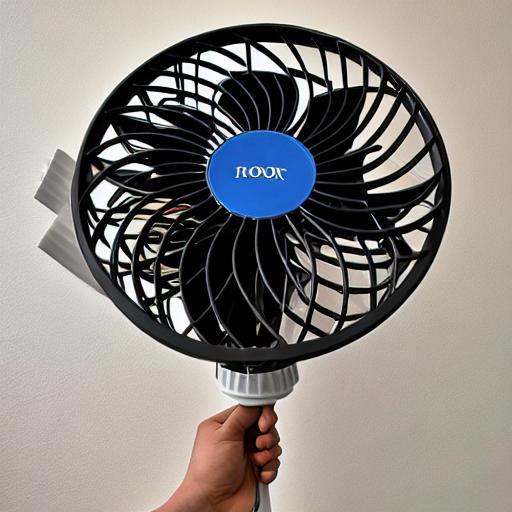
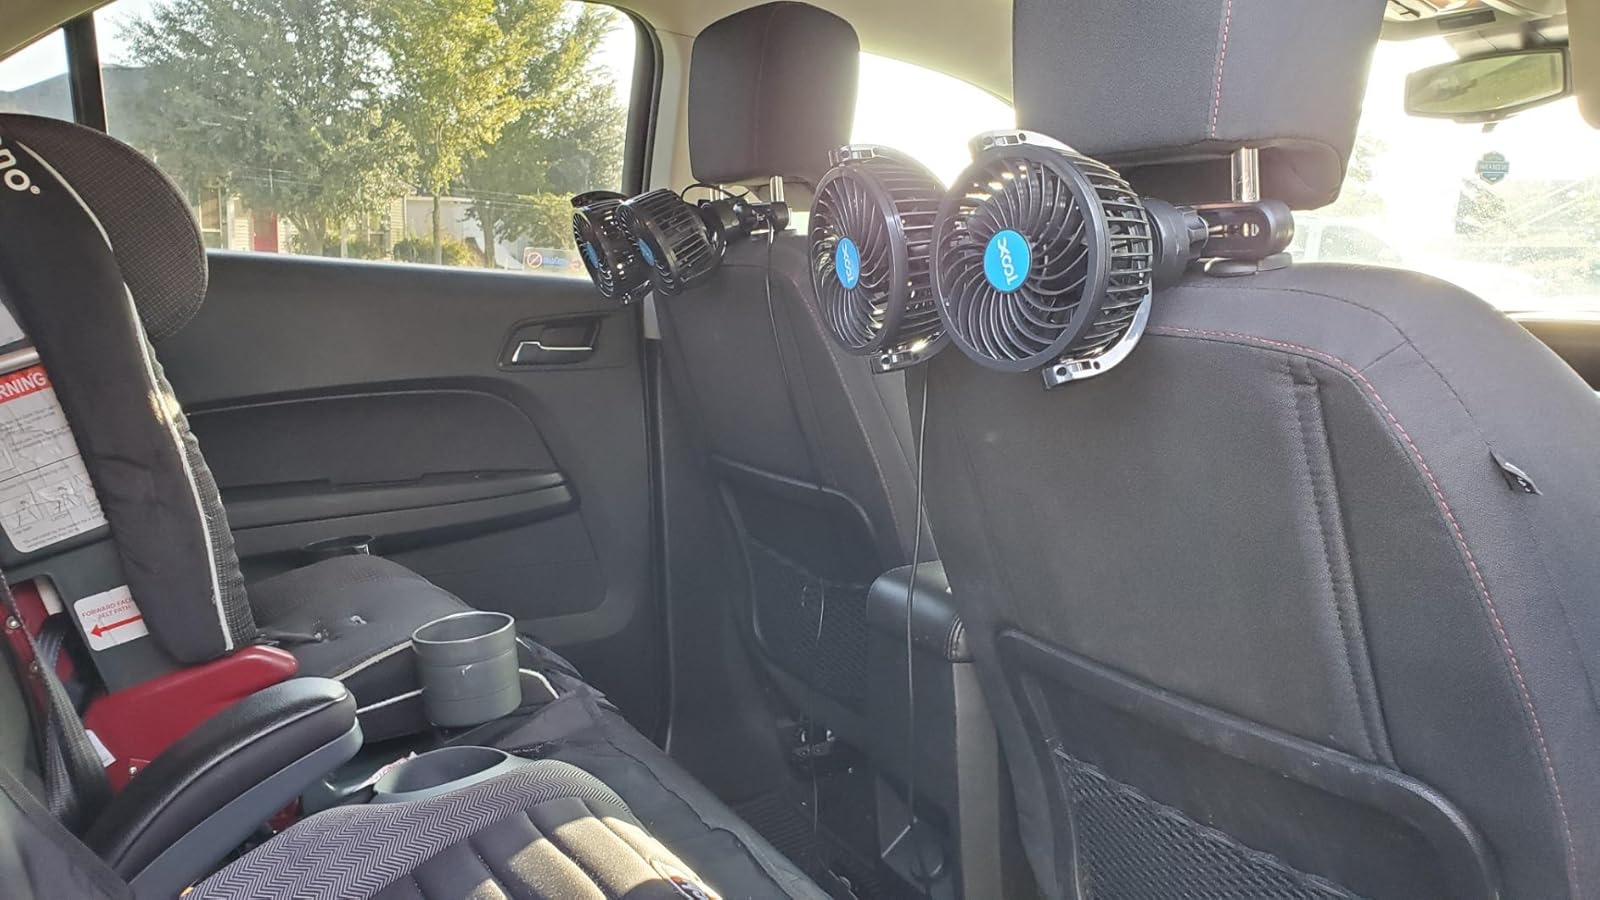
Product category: fan
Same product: no